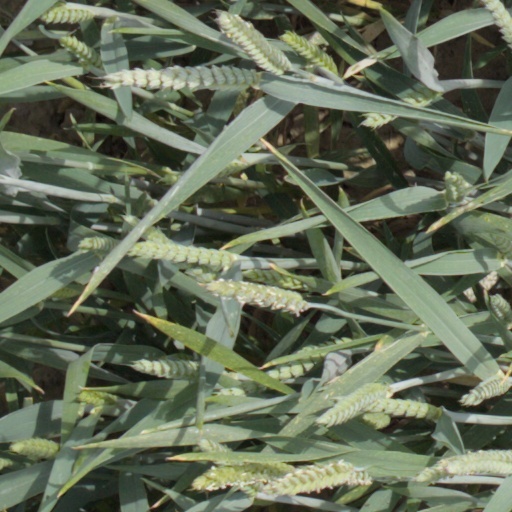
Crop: wheat